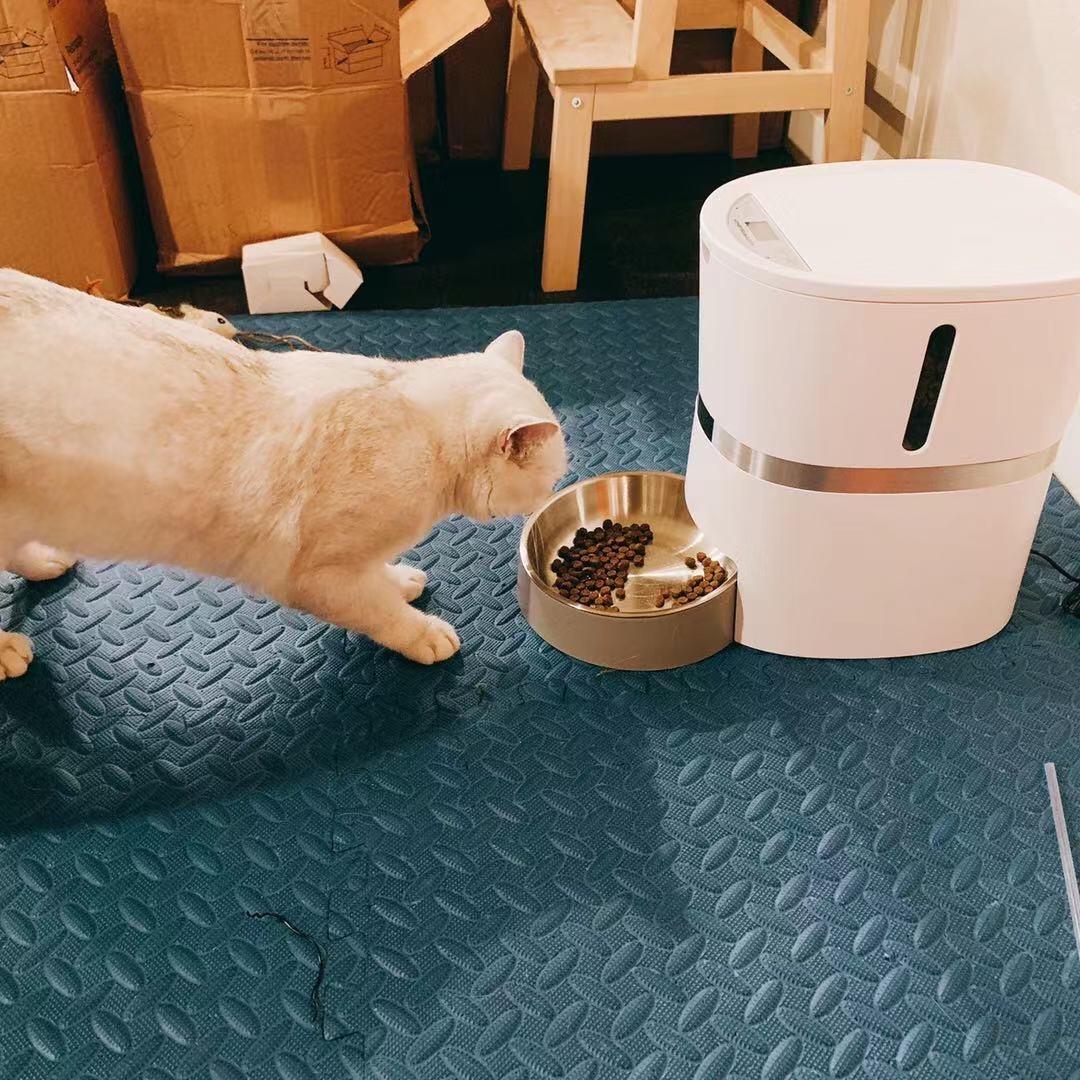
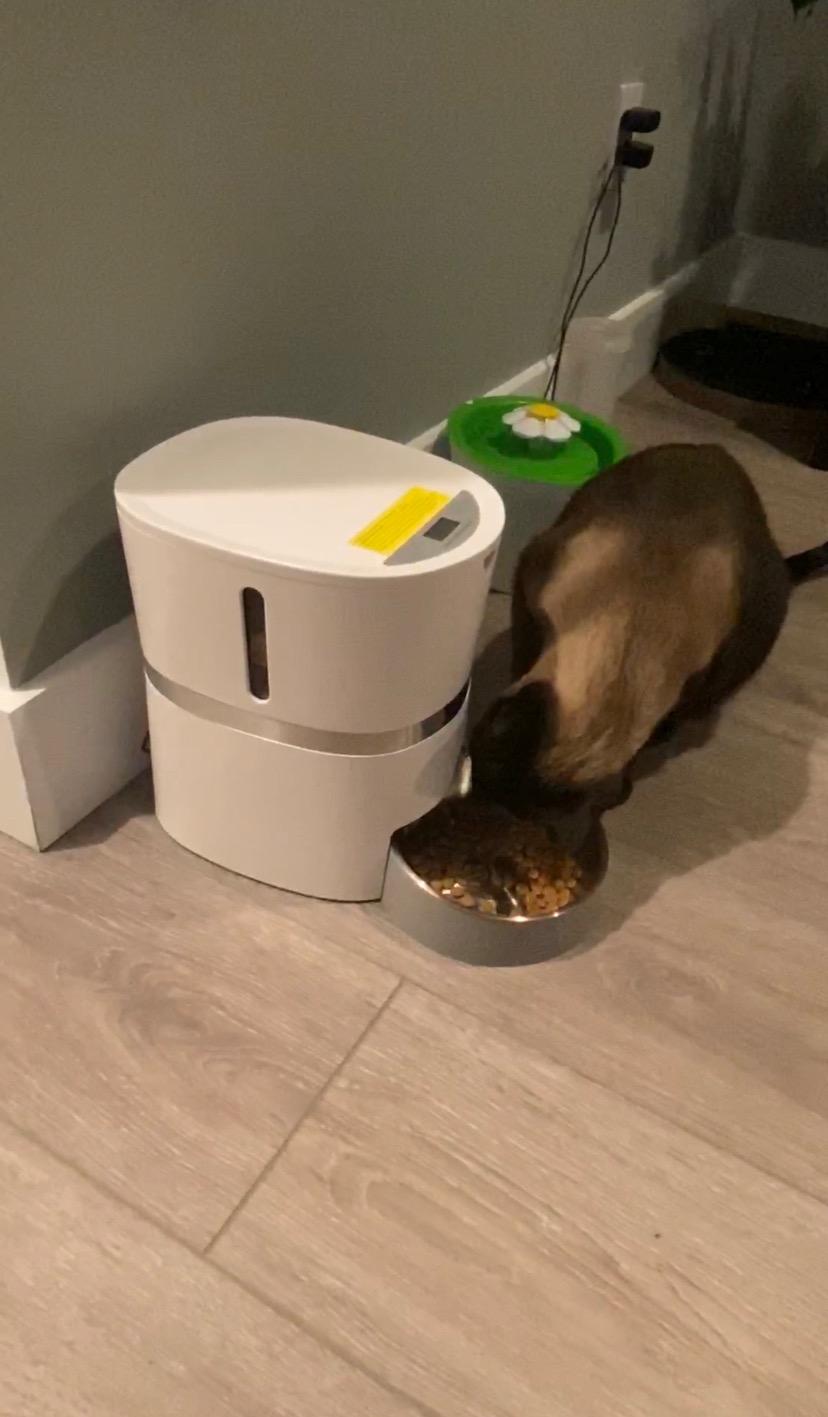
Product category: items_feeder
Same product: yes